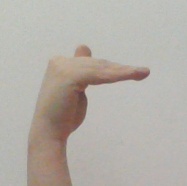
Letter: khaa